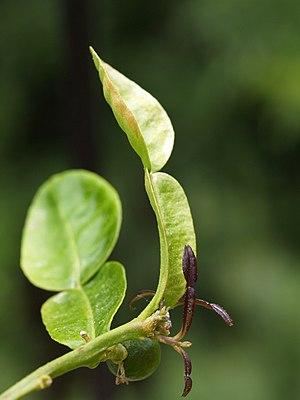
La cuisine thaïlandaise, bien que semblable en certains points avec celle de ses voisins chinois, indiens et birmans, se démarque par des saveurs et ingrédients originaux : curry, menthe, citronnelle, coriandre, basilic rouge. Pimentée à l'excès pour le palais occidental et presque toujours accompagnée de nuoc mam, elle rencontre un succès international croissant. Voici donc une liste des ingrédients utilisés en cuisine thaïlandaise.